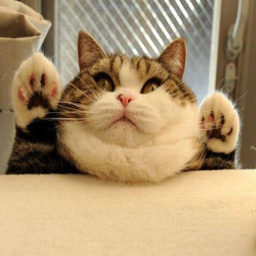
this cat who really needs to stop stealing food off the dinner table .